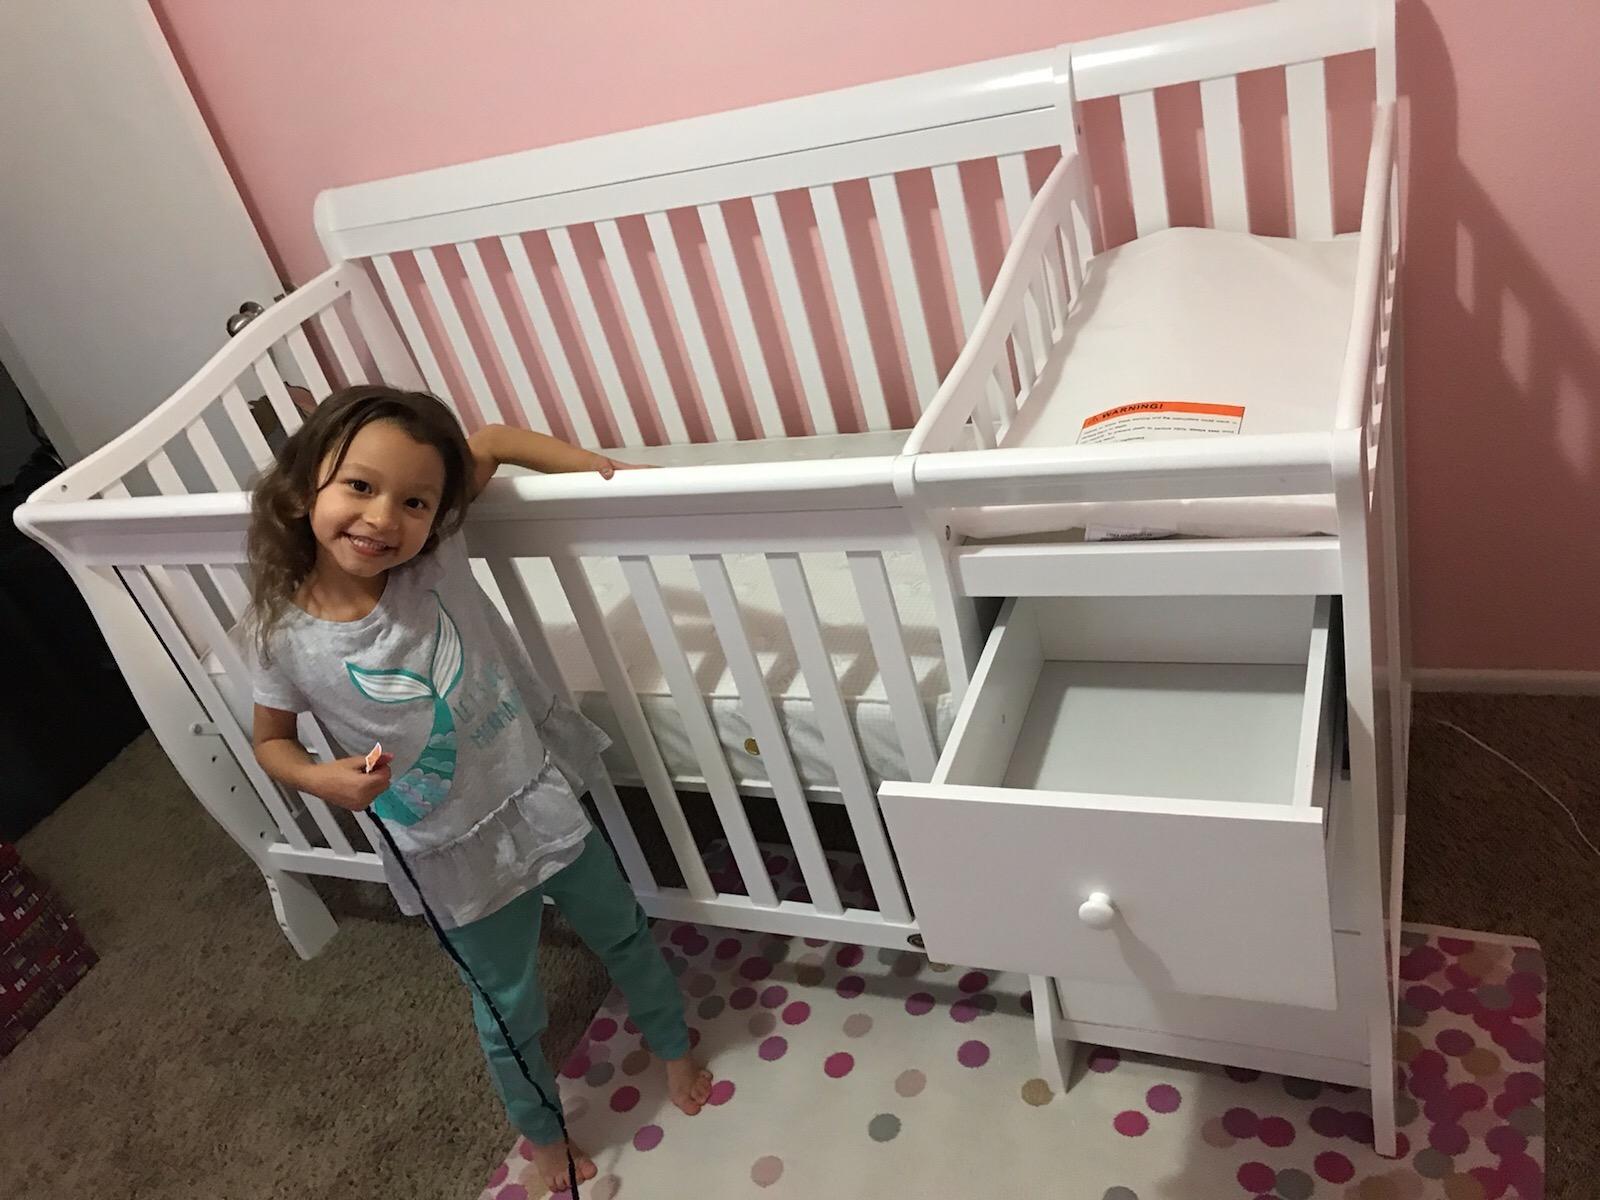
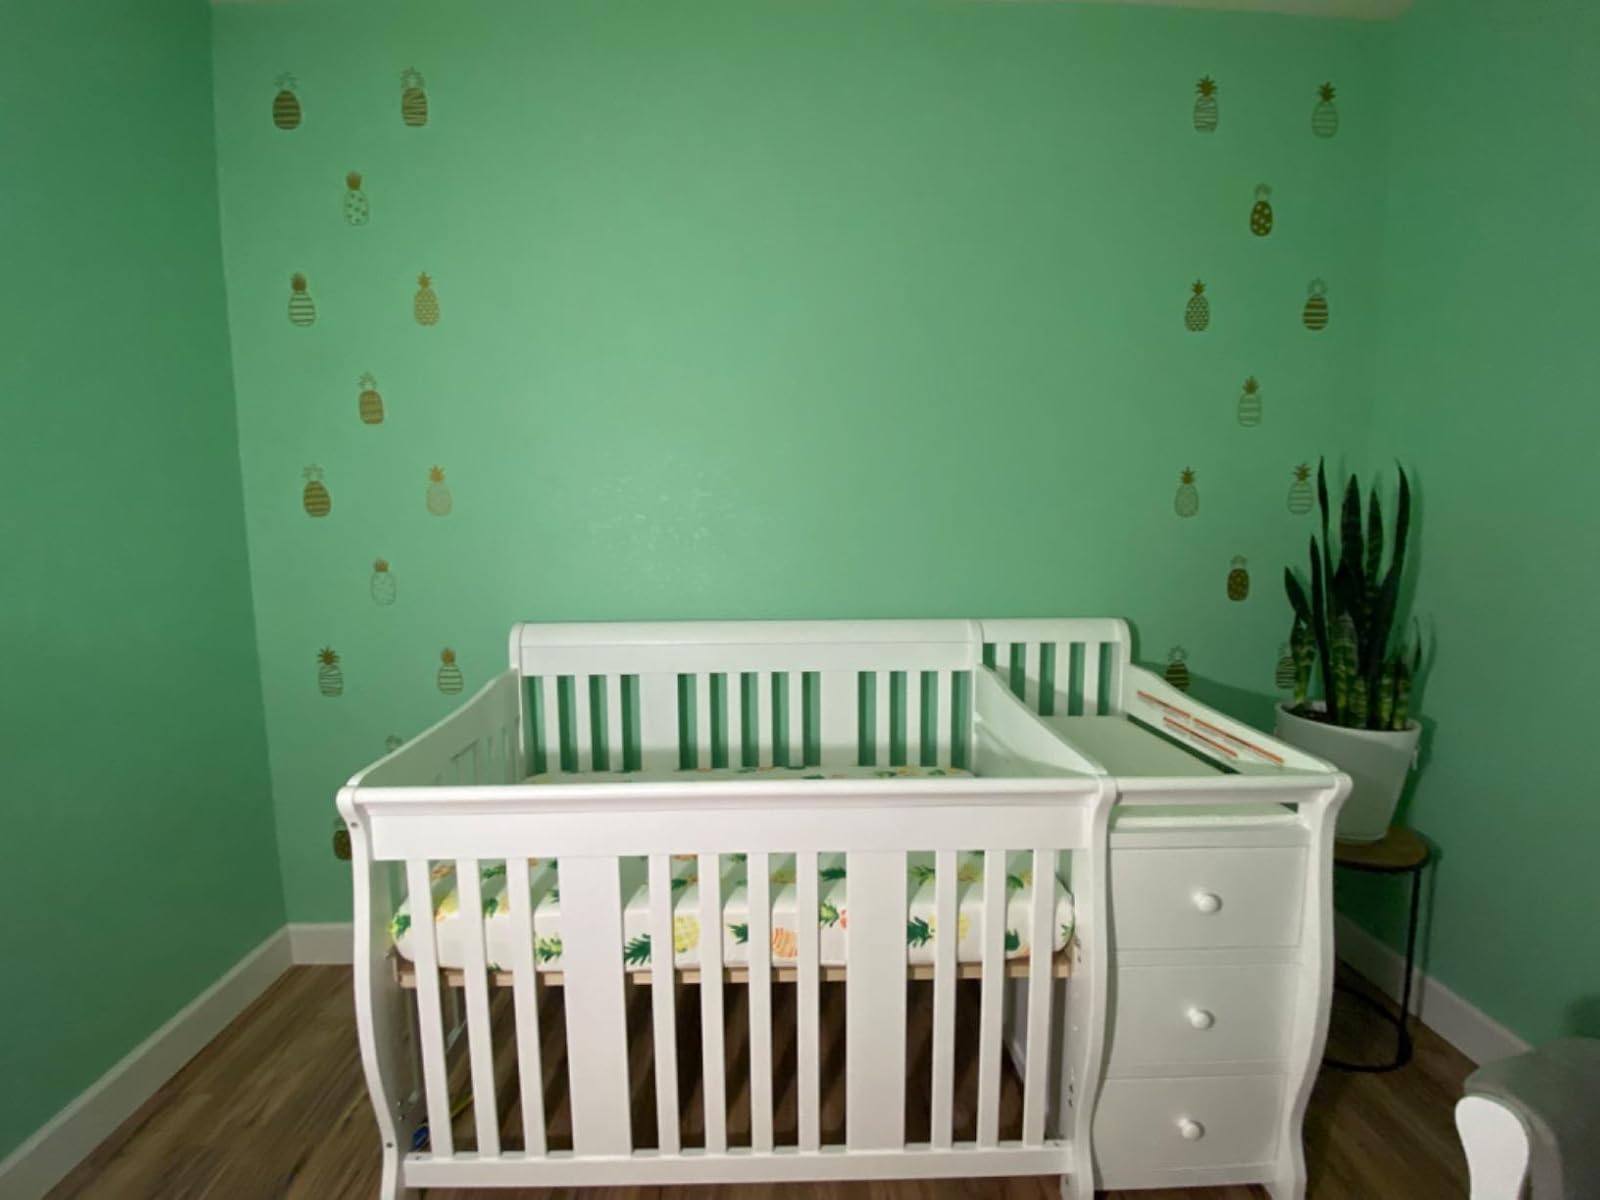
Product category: products_crib
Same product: yes